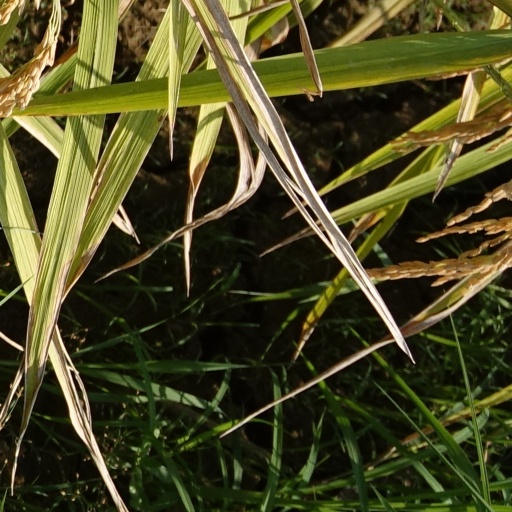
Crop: rice